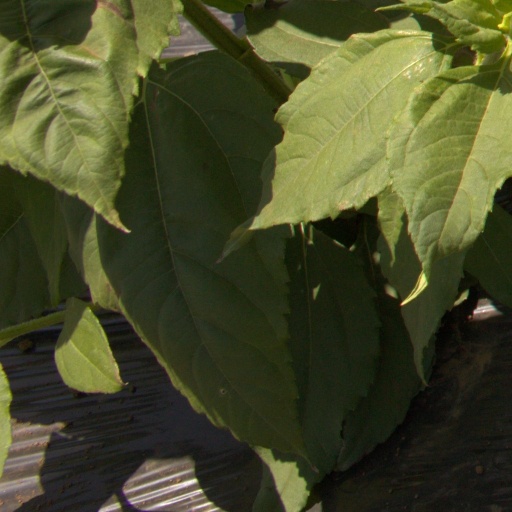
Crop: Jerusalem artichoke